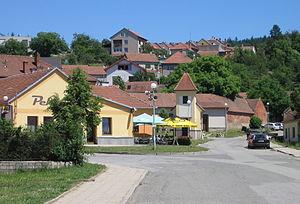
Jinačovice est une commune du district de Brno-Campagne, dans la région de Moravie-du-Sud, en République tchèque. Sa population s'élevait à 706 habitants en 2017.